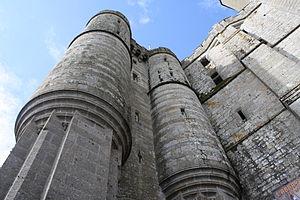
Abbaye du Mont-Saint-Michel. Le châtelet.
En maçonnerie, l'encorbellement ou assise en encorbellement, désigne toute saillie qui porte à faux au nu d'un mur, formée par une ou plusieurs pierres posées l'une sur l'autre, et plus saillantes les unes que les autres. Le principe de l'encorbellement permet de construire des voûtes ou des arcs dits « en encorbellement », plus facilement que l'arc en plein cintre qui fait appel à des cintres en bois.
Pierre Le Roy, né au XIVᵉ siècle et mort à Bologne le 14 février 1410, est un bénédictin français, trentième abbé de Saint-Taurin d’Évreux, le dix-septième de Lessay, trentième abbé du Mont Saint-Michel, de 1386 à 1410.
La tourelle est un élément de construction dans les fortifications militaires médiévales et contemporaines.